Ronald Sanderson

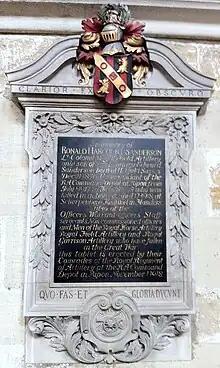
Memorial to Ronald Harcourt Sanderson in Ripon Cathedral

Lieutenant Colonel Ronald Harcourt Sanderson (11 December 1876 – 17 April 1918) was an English rower who competed in the 1908 Summer Olympics for Great Britain. He was killed in action during the First World War.